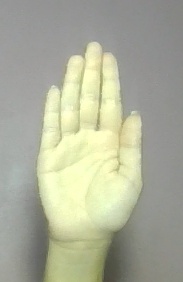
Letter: seen